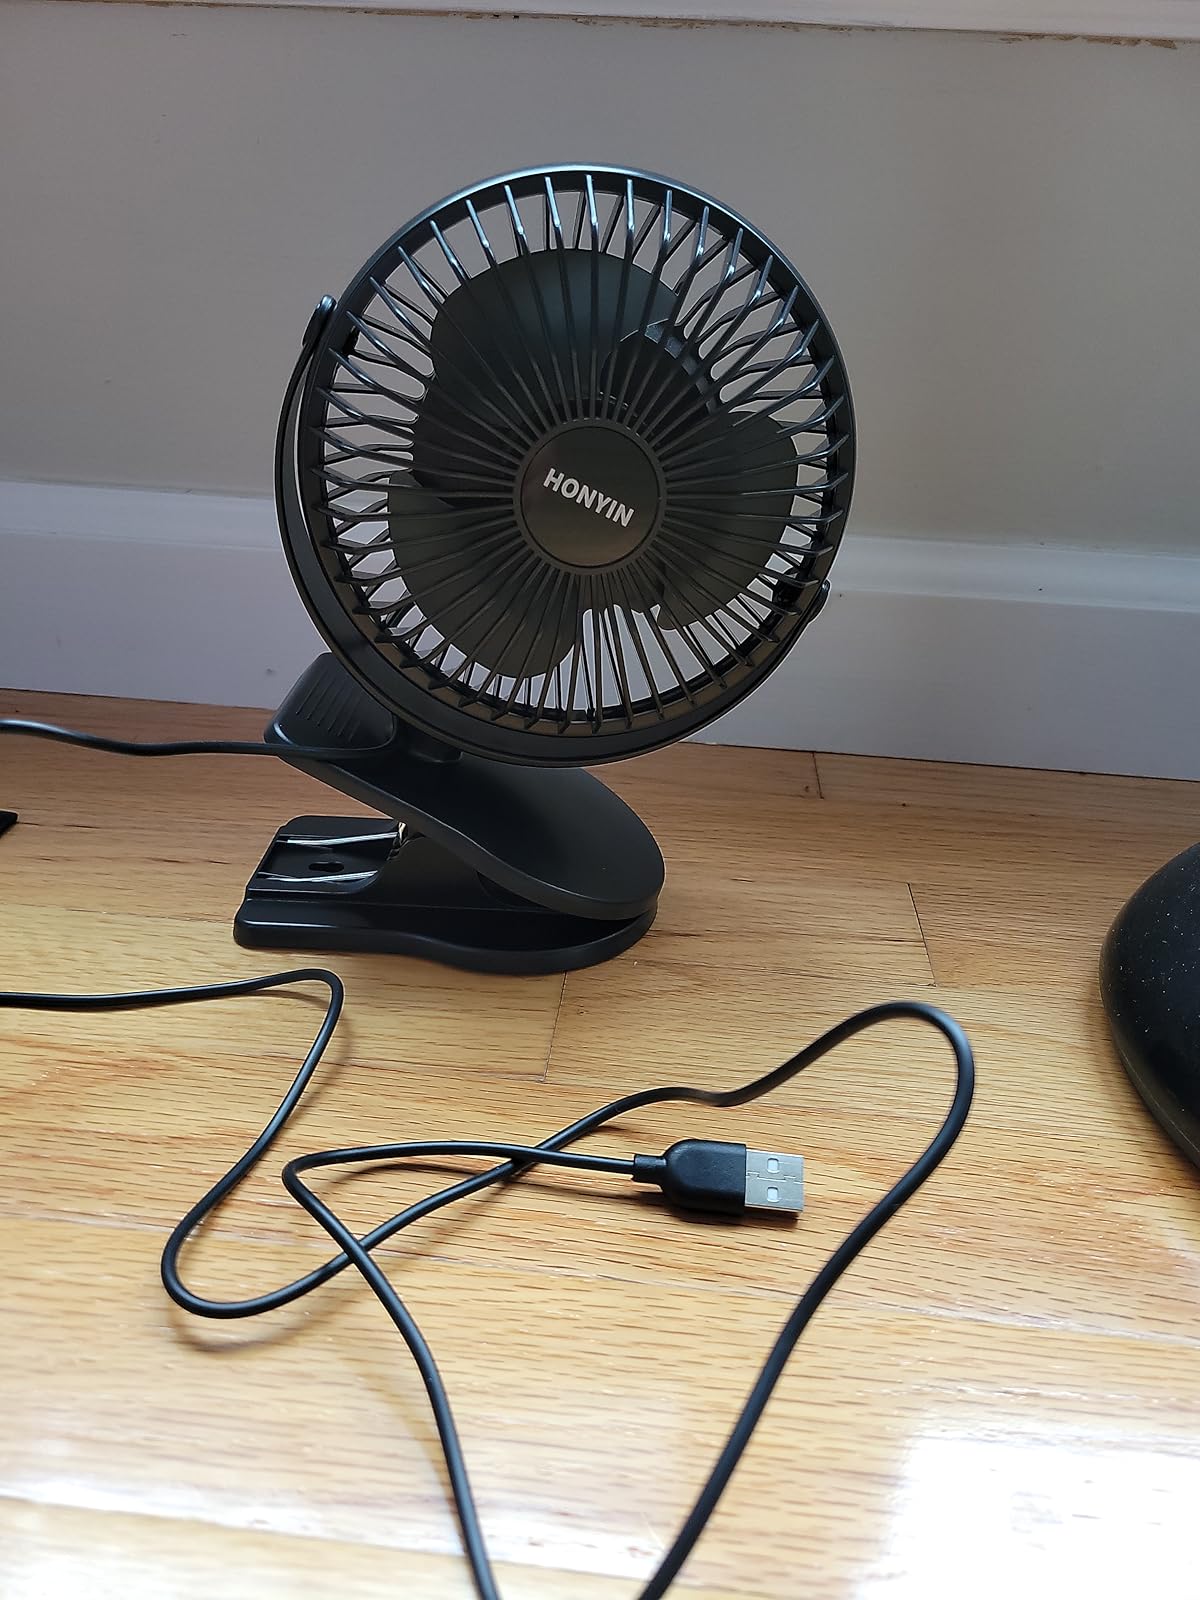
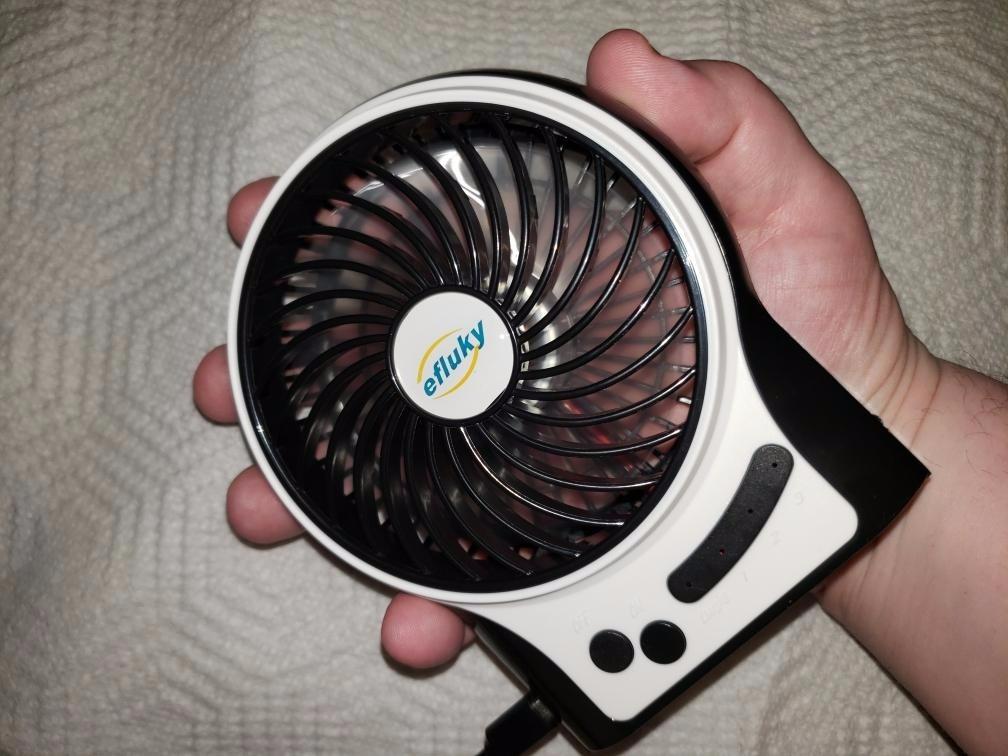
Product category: fan
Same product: no